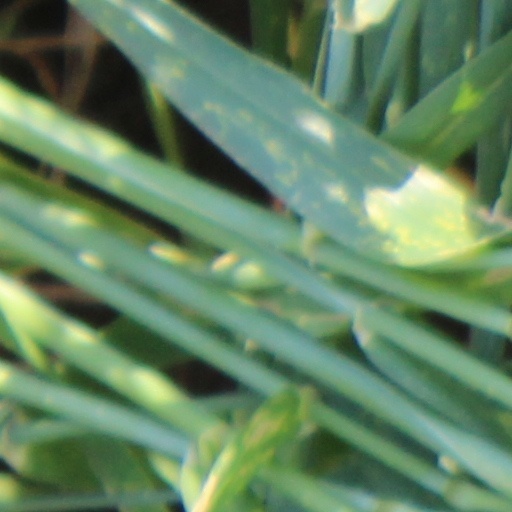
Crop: wheat